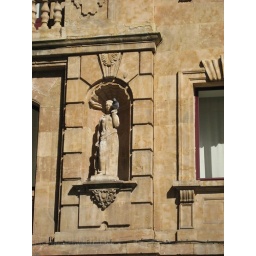
Found this scene on the side of a building in Salamanca. A pigeon was all comfortable in the hands of the statue.